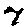
Label: 7